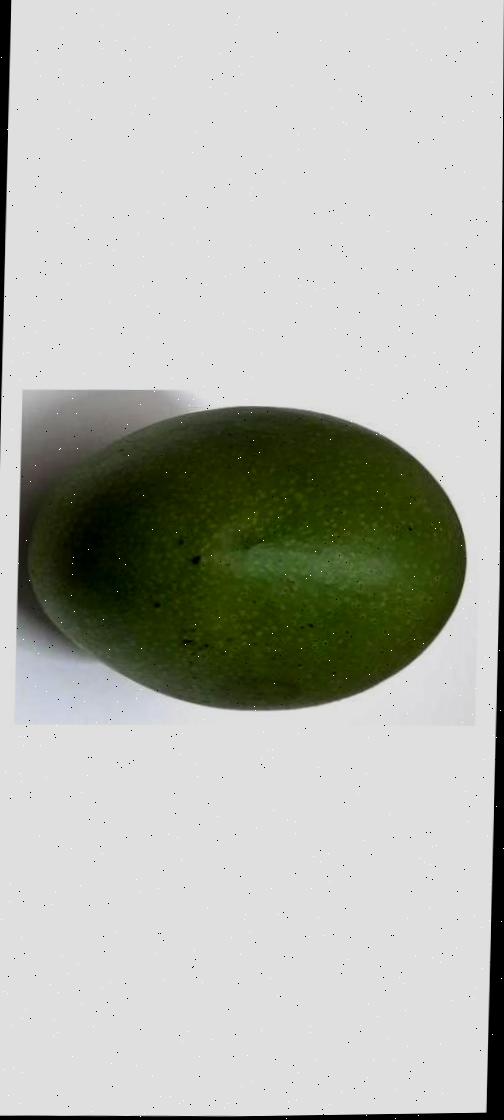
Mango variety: Ashshina Zhinuk